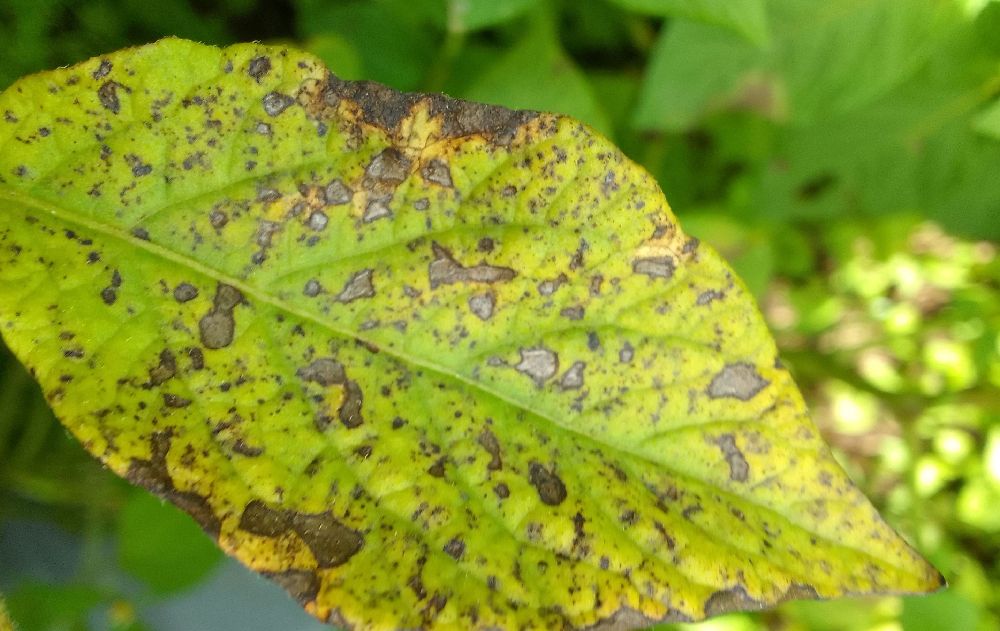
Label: Early blight